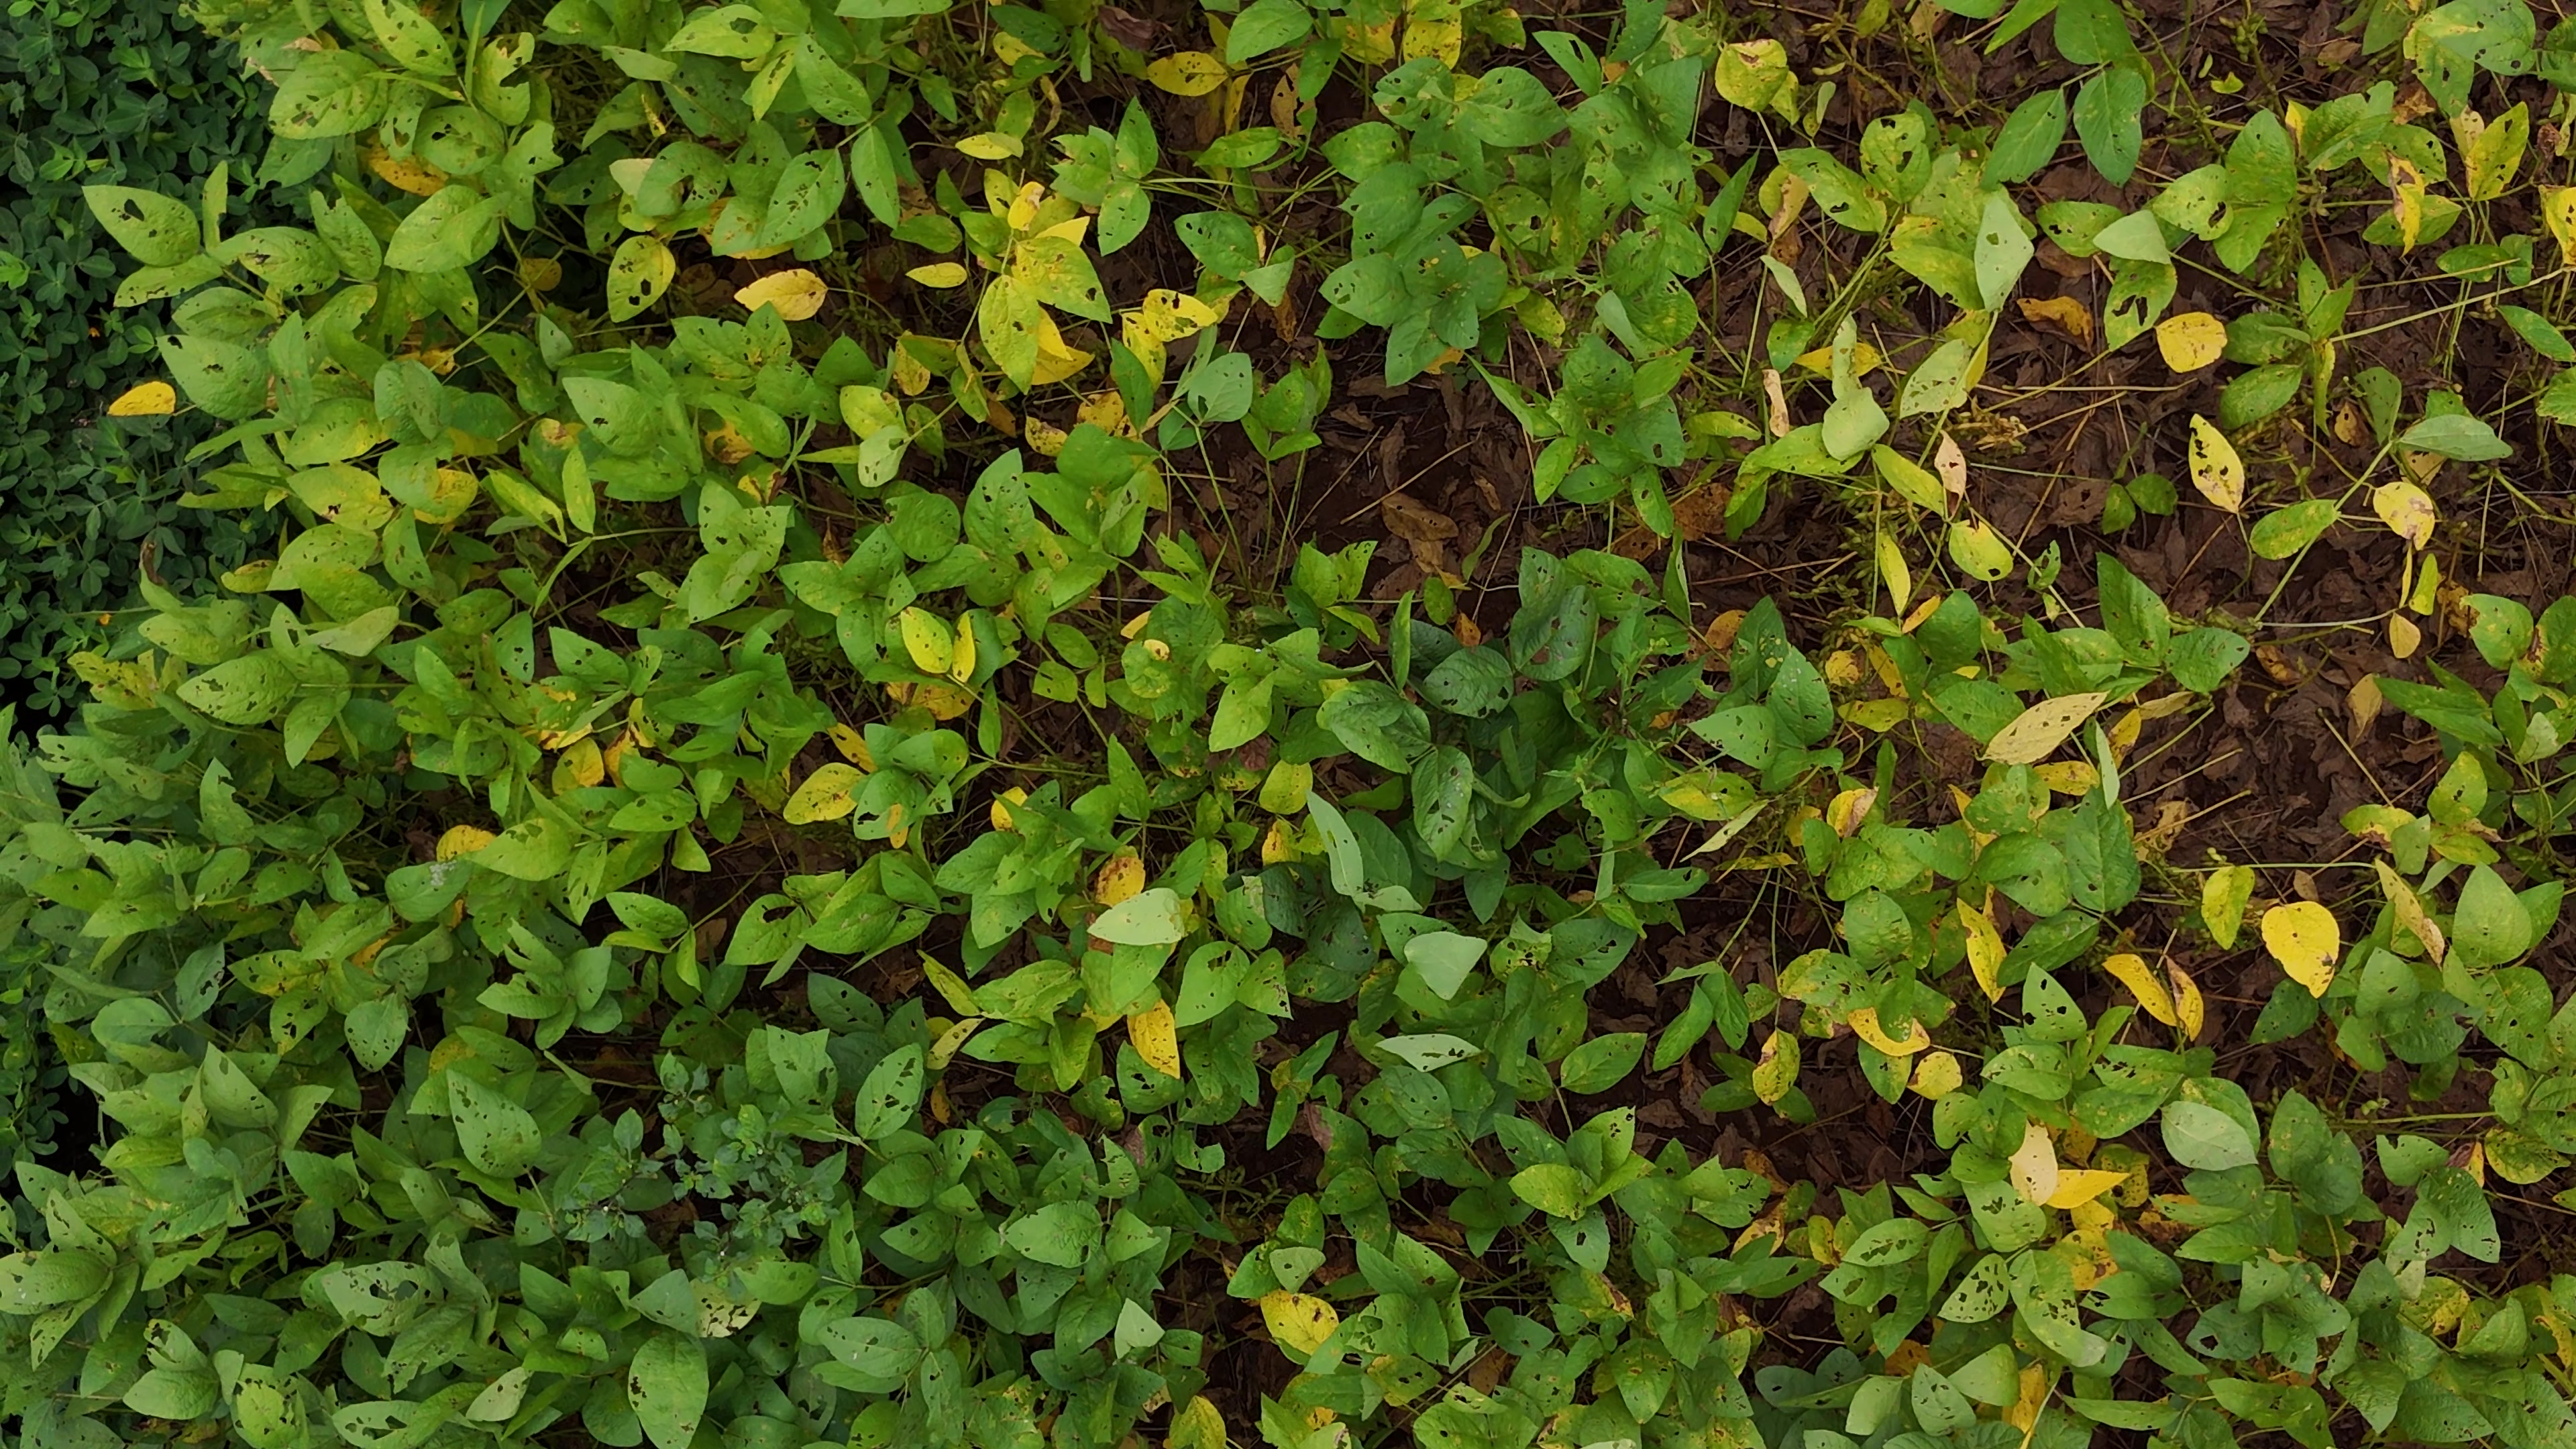
Label: Rust